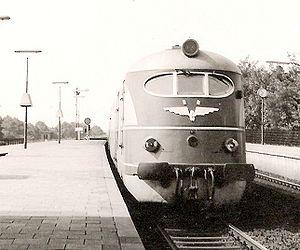
La ligne de Berlin à Hambourg est une ligne de chemin de fer d'une longueur totale de 284 km reliant les villes de Berlin et de Hambourg, mise en service le 15 décembre 1846
Chronologie des chemins de fer